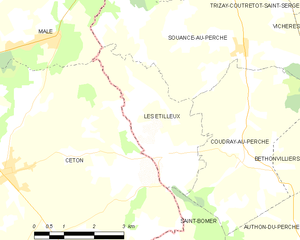
Carte des Étilleux et des communes limitrophes.
Les Étilleux est une commune française située dans le département d'Eure-et-Loir en région Centre-Val de Loire.